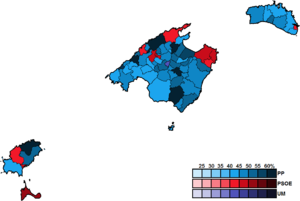
Les élections générales espagnoles de 1996 se sont tenues le dimanche 3 mars 1996 afin d'élire les 350 députés et 208 des 266 sénateurs de la VIᵉ législature des Cortes Generales. 7 députés sont élus en dans les îles Baléares.